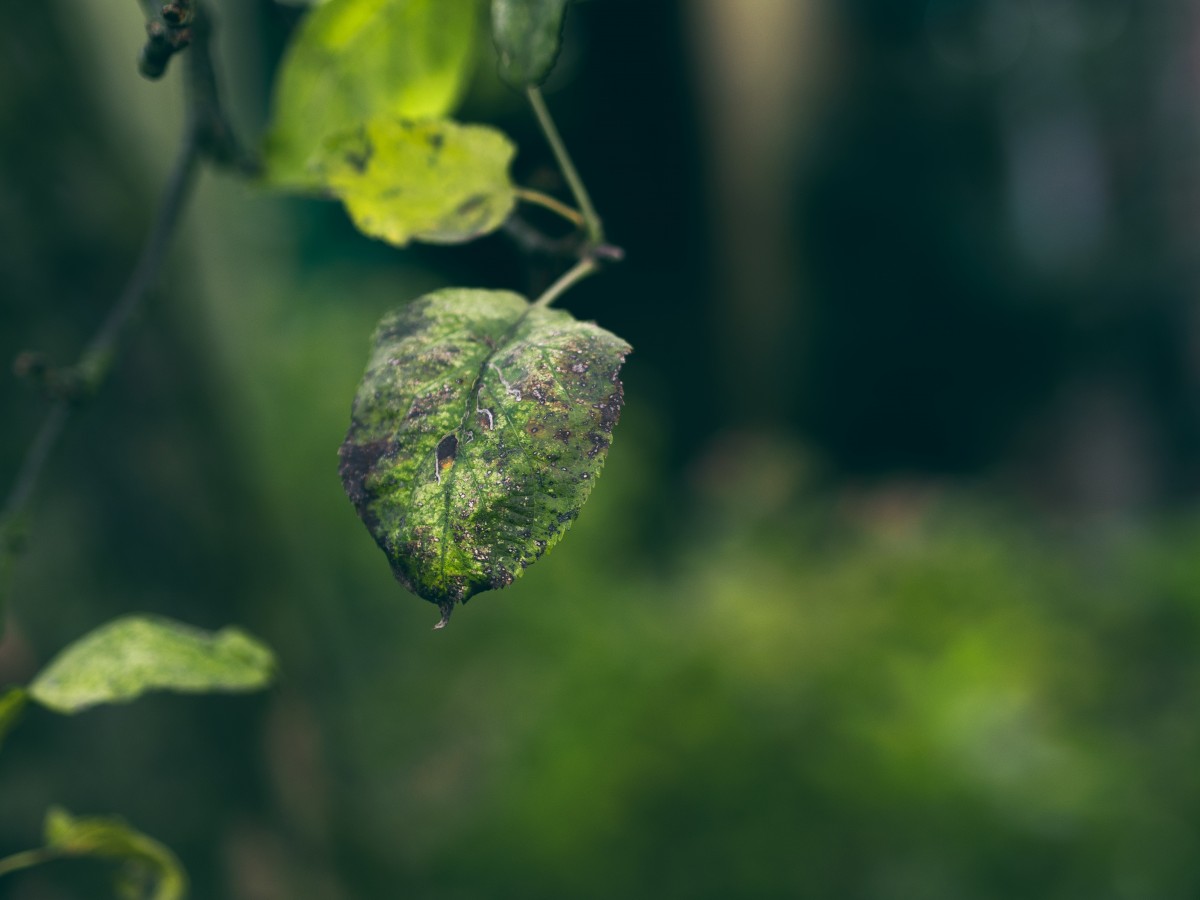
Tags: nature, grass, branch, sunlight, leaf, flower, wildlife, green, autumn, botany, flora, fauna, close up, macro photography